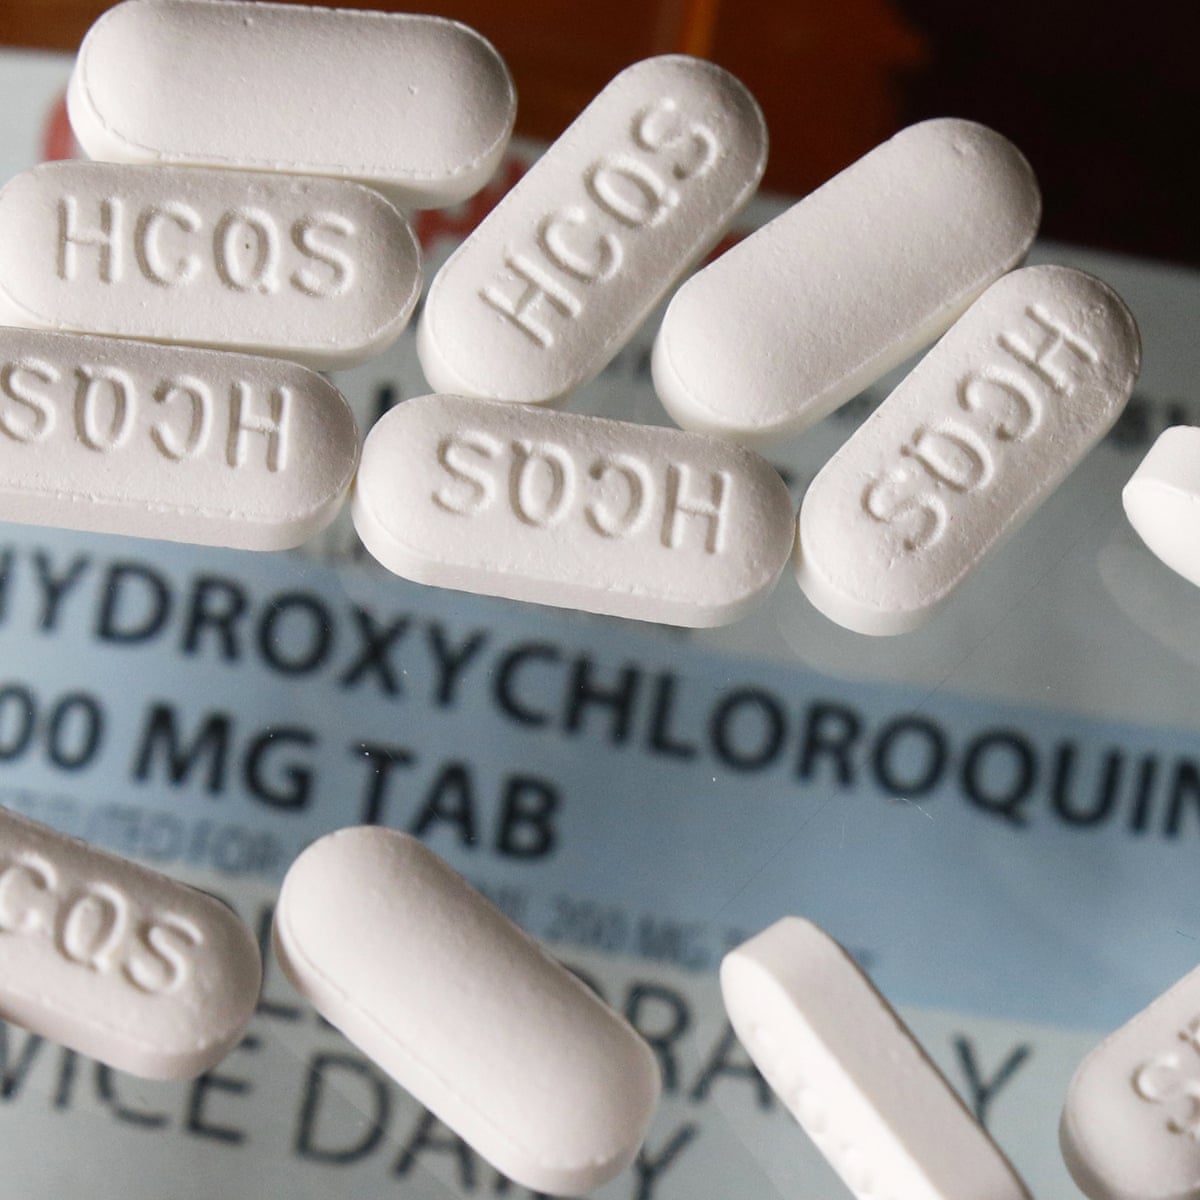
Label: plastic